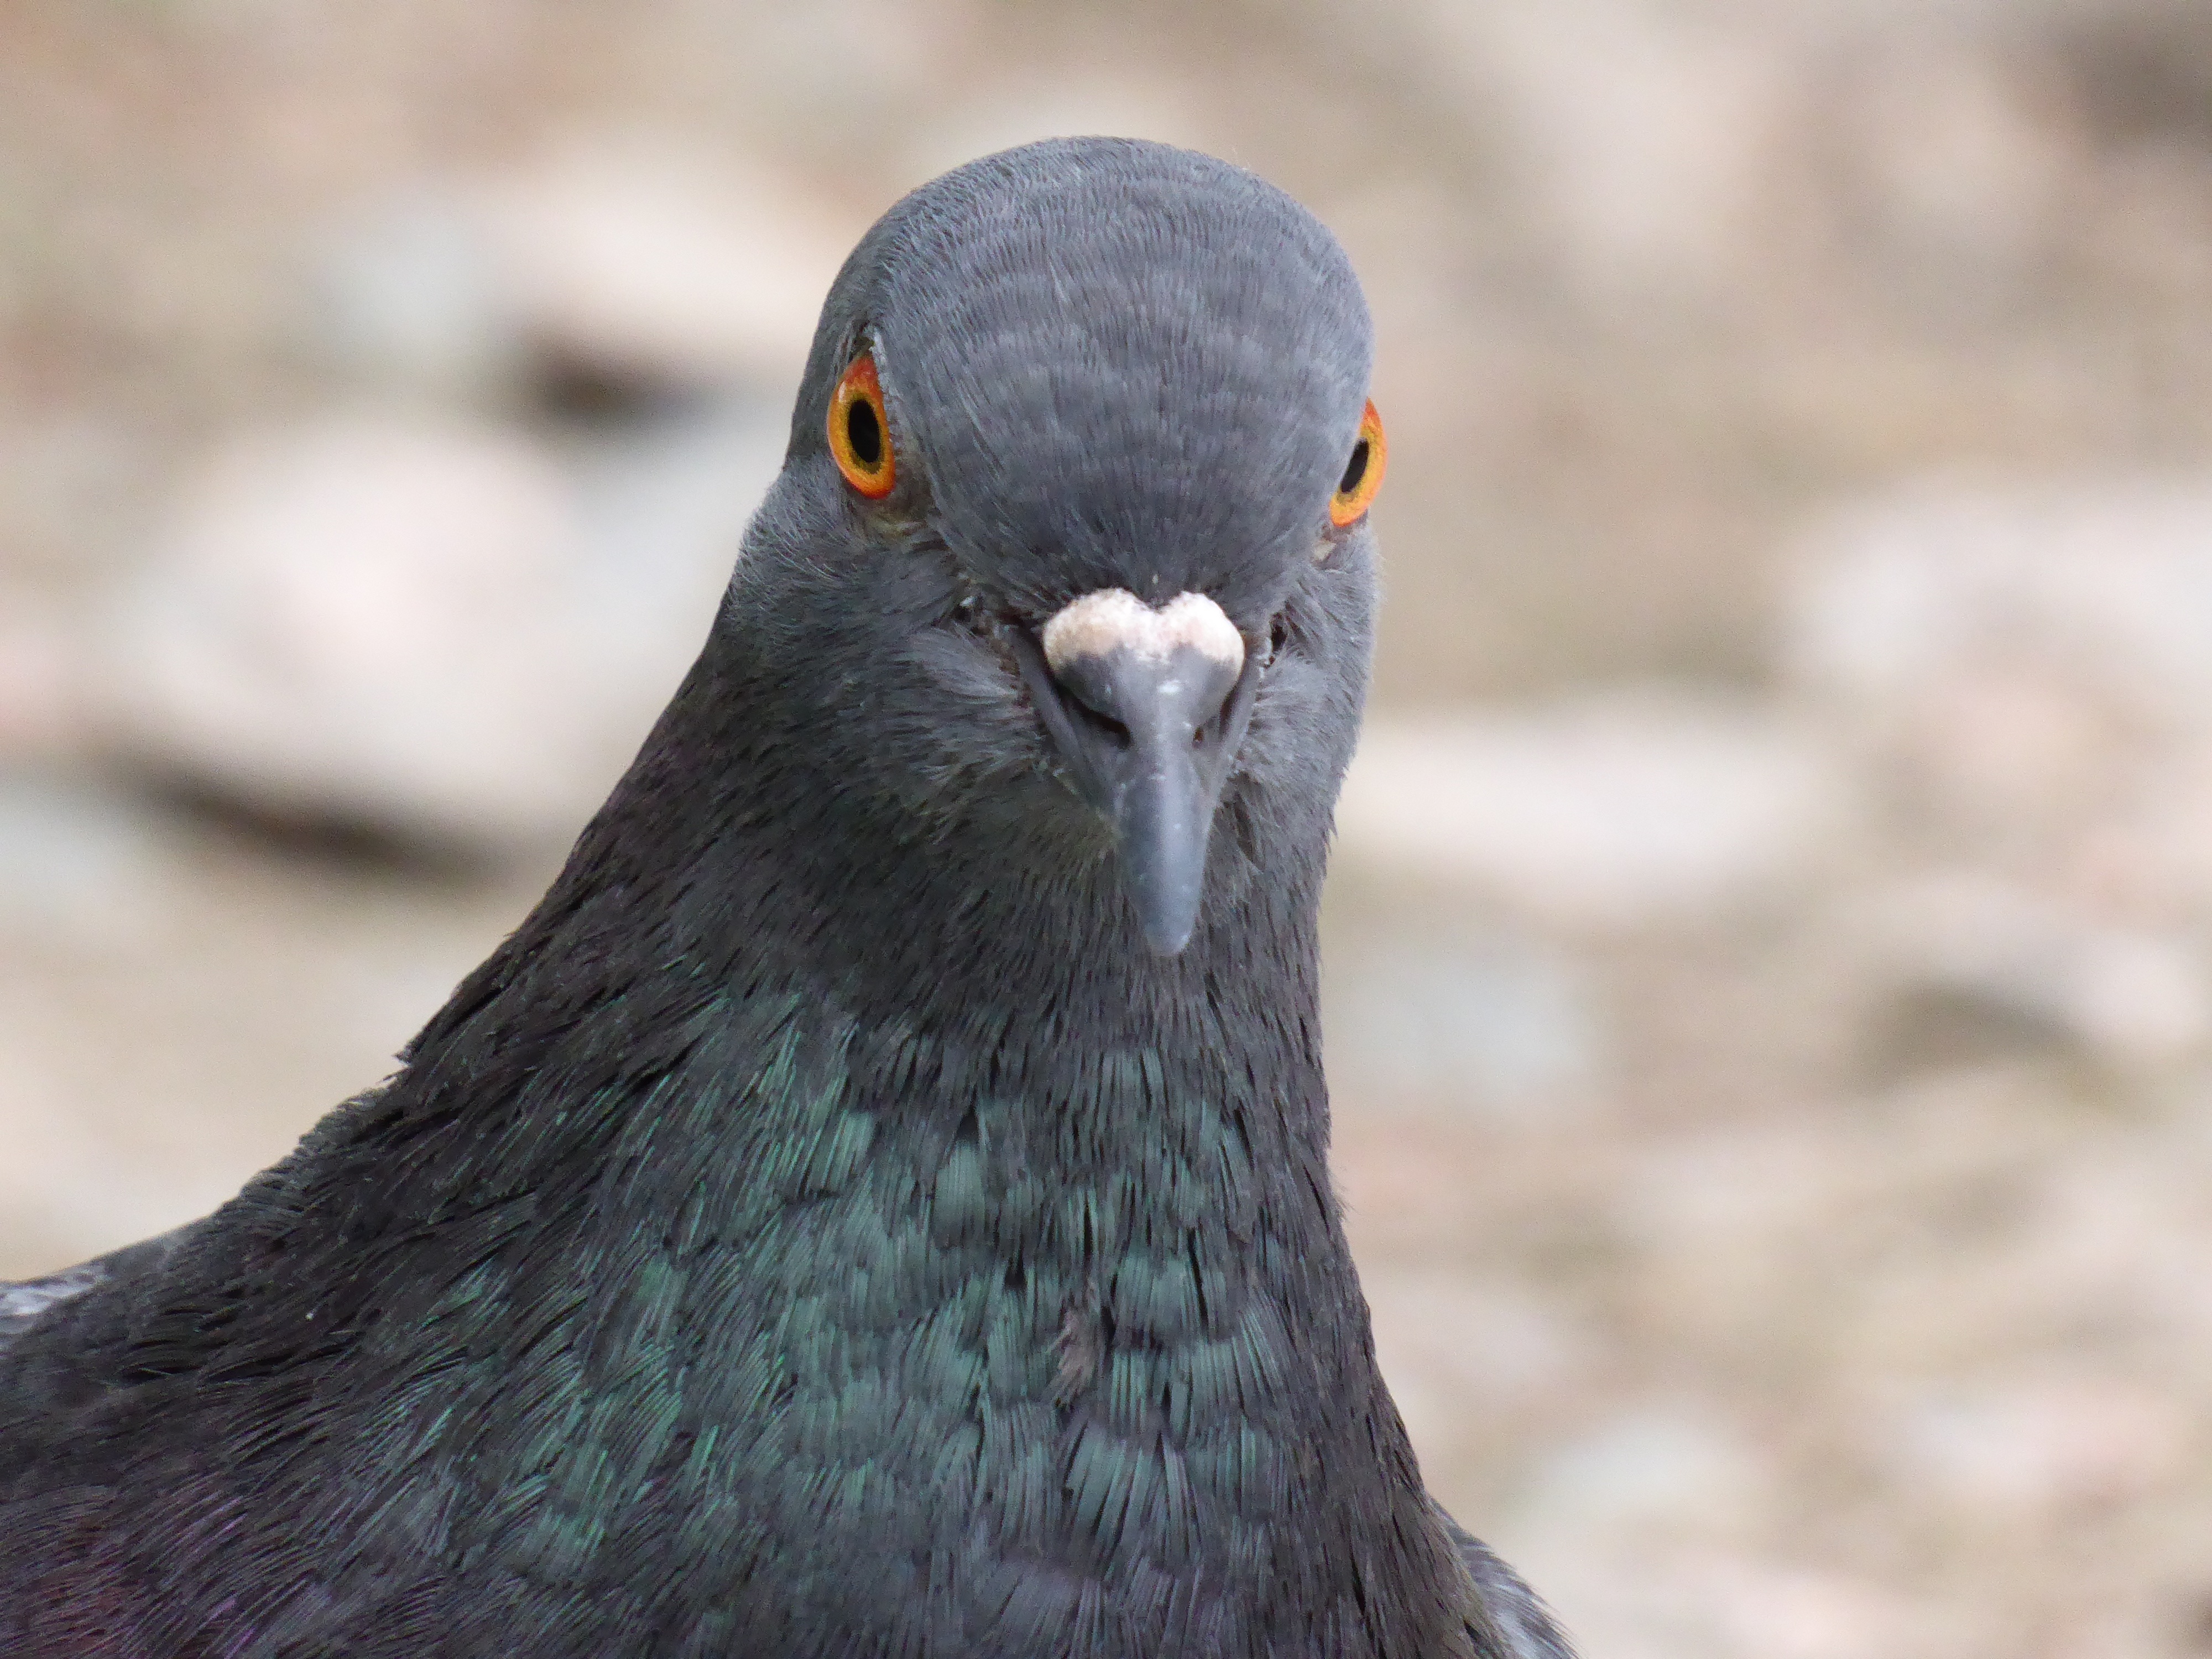
nature, outdoor, bird, animal, wildlife, wild, beak, park, fauna, close up, grey, pigeon, vertebrate, evil, feral, feral pigeon, evil pigeon, perching bird, pigeons and doves, stock dove